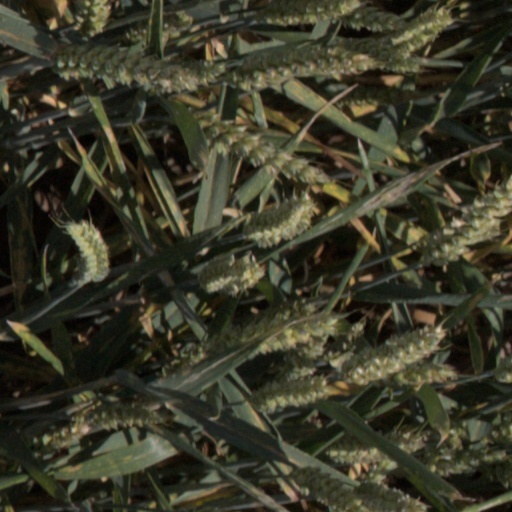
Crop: wheat